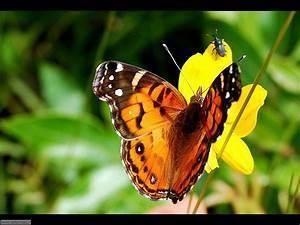
butterfly